Les Abymes

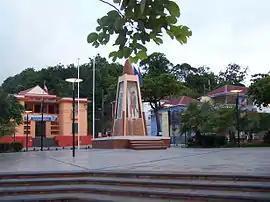
The Main Square in Les Abymes

Les Abymes is the most populous commune in the French overseas region and department of Guadeloupe, in the Lesser Antilles. It is located on the west side of the island of Grande-Terre, and is part of the largest metropolitan area of Guadeloupe, which also covers Pointe-à-Pitre.